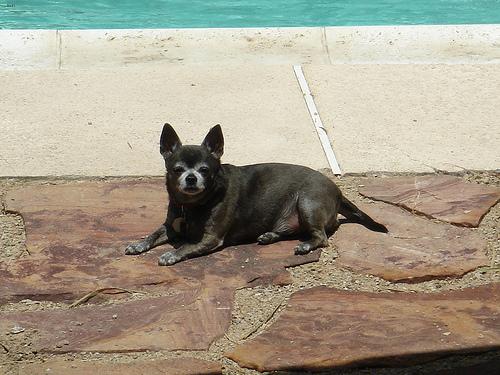
Breed: chihuahua